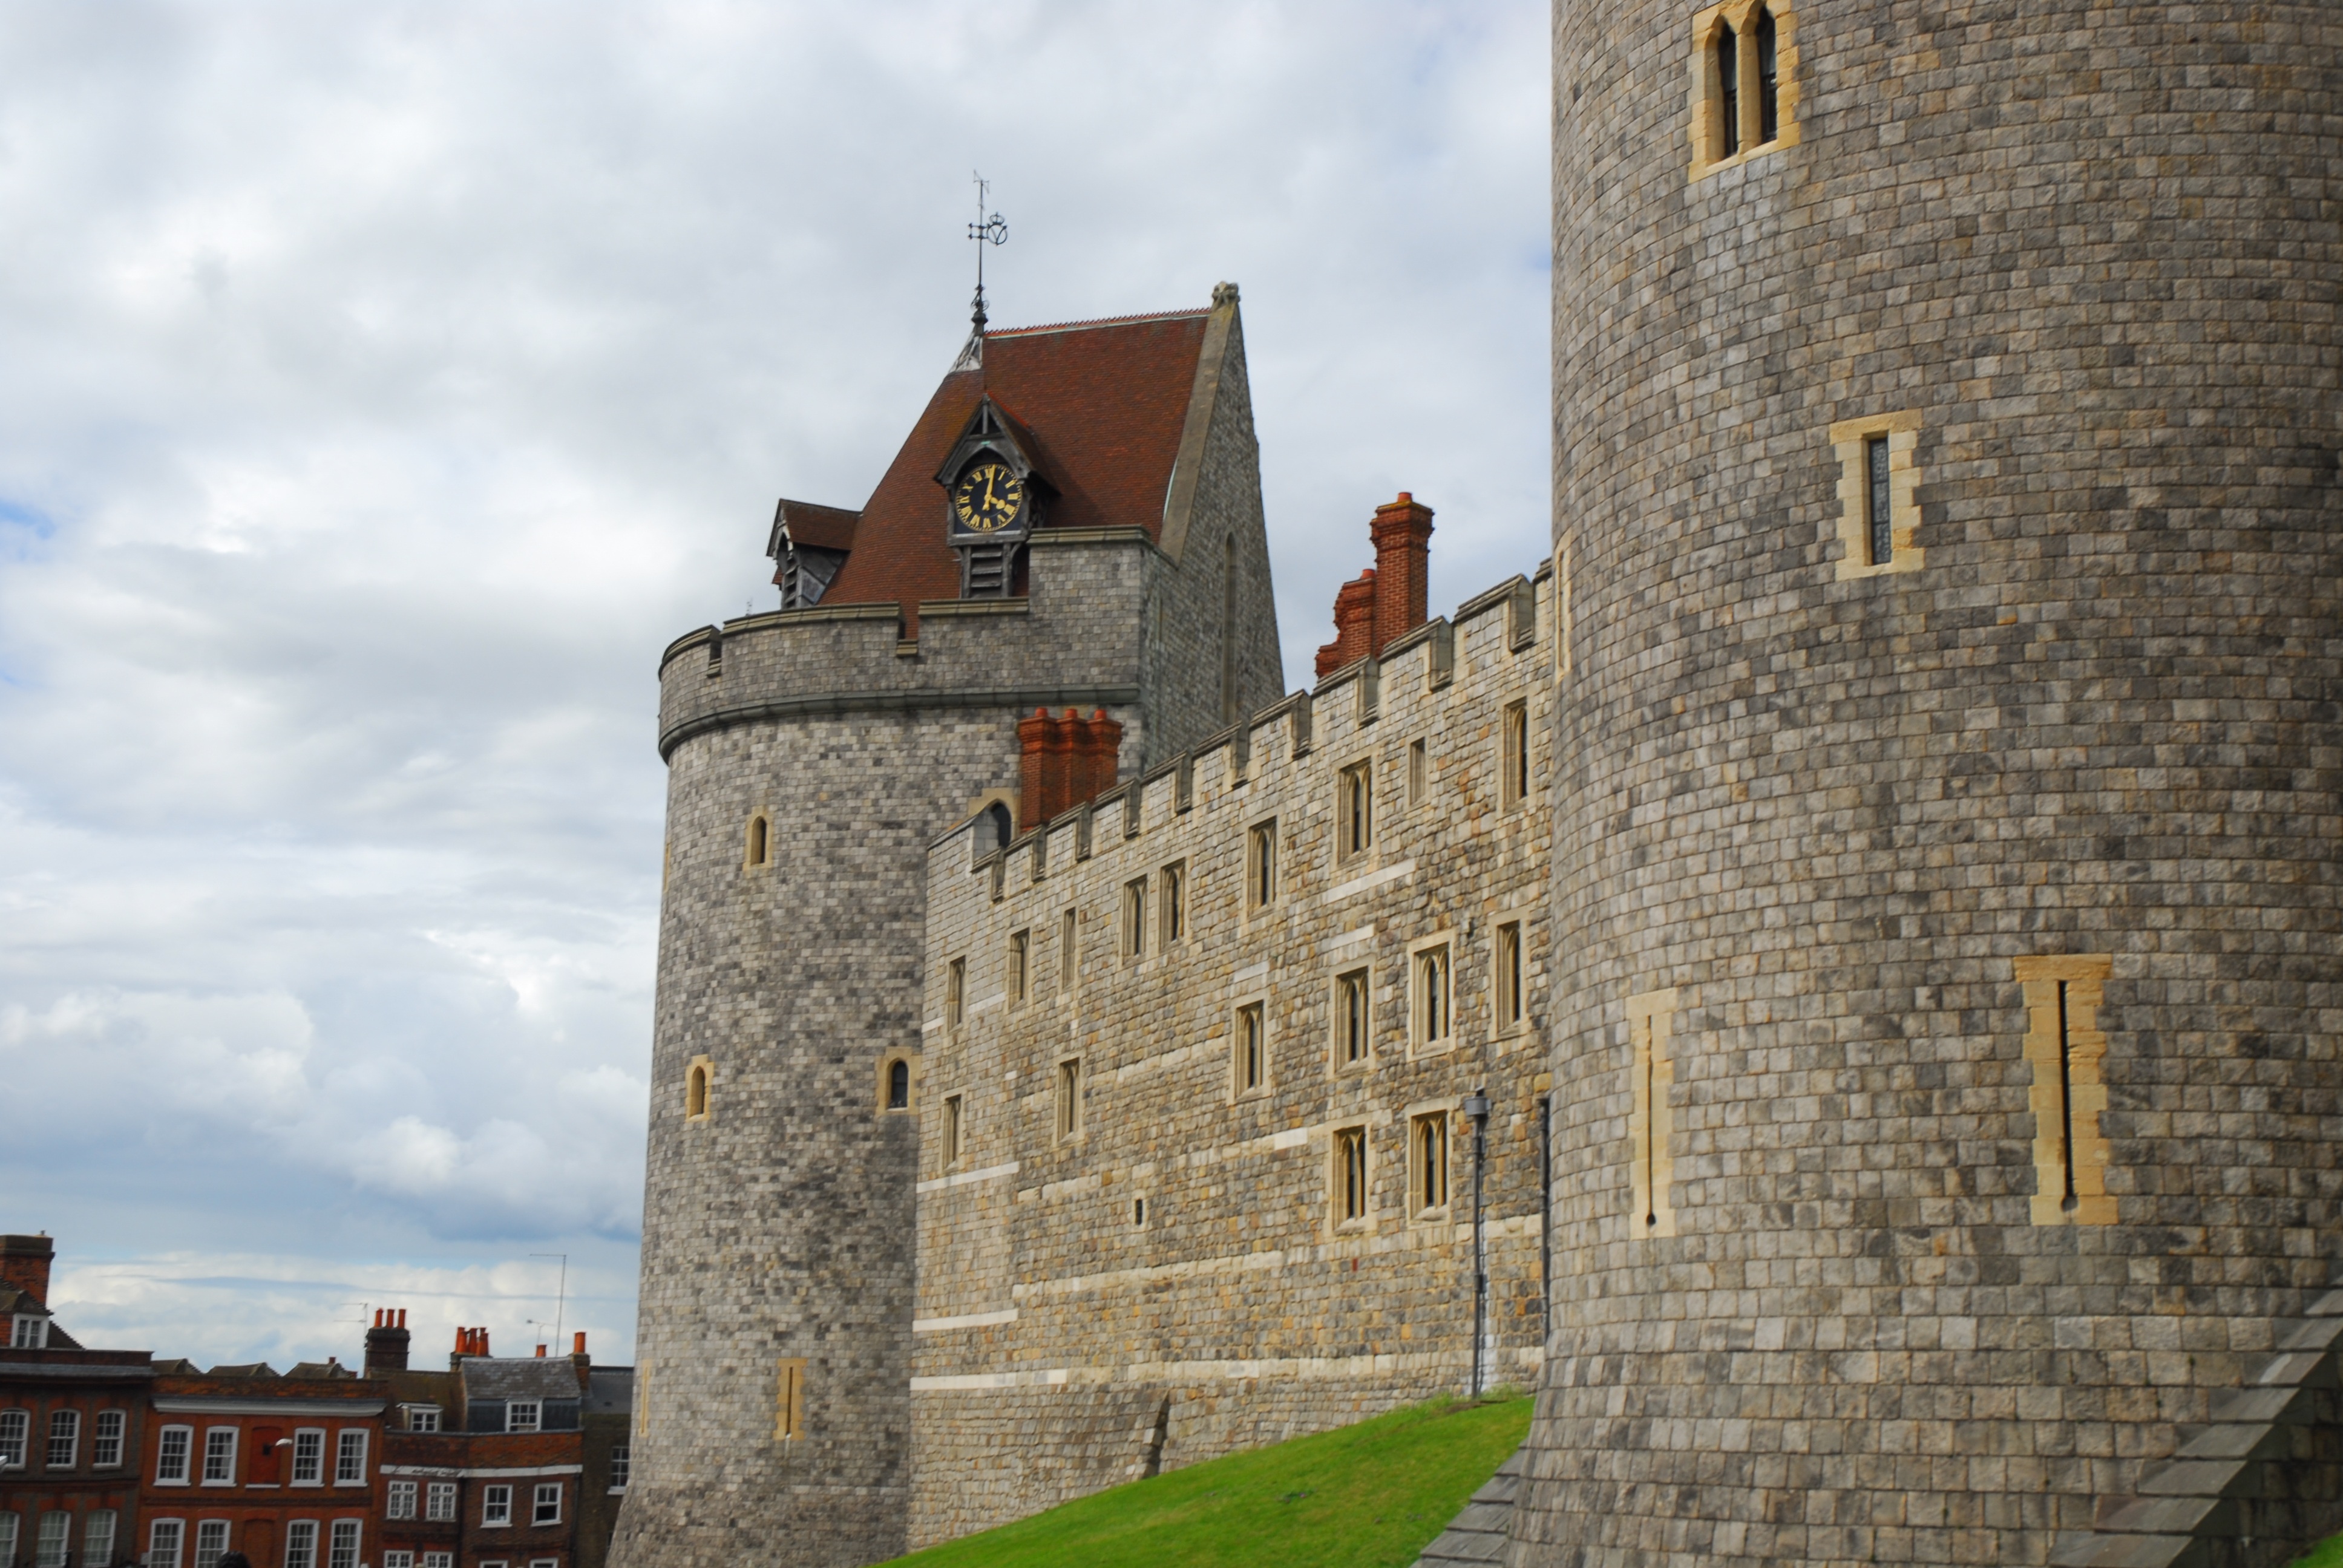
town, building, chateau, wall, tourist, tower, castle, lamp, fortification, tourism, waterway, crown, uk, england, monastery, royal, middle ages, windsor, monarchy, windsor castle